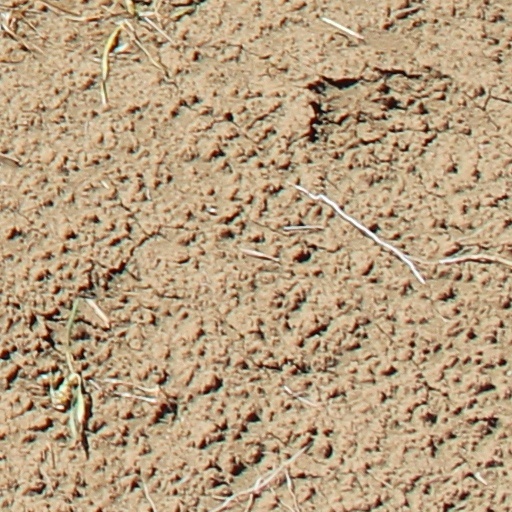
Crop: wheat